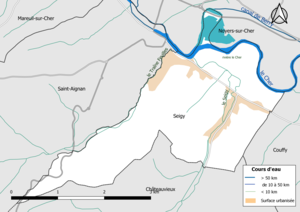
Carte du réseau hydrographique de la commune de fr:Seigy (Loir-et-Cher, France).
Seigy est une commune française située dans le département de Loir-et-Cher, en région Centre-Val de Loire.